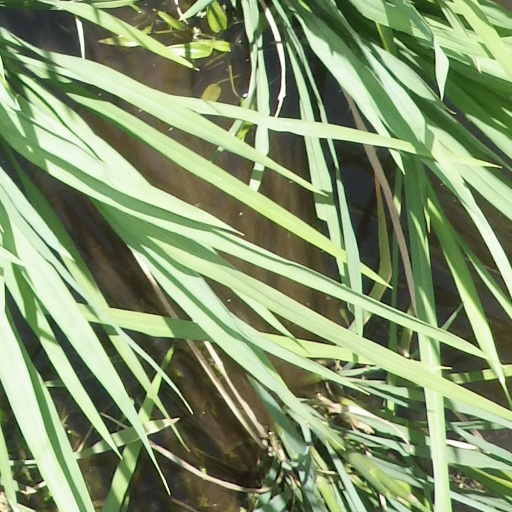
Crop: rice